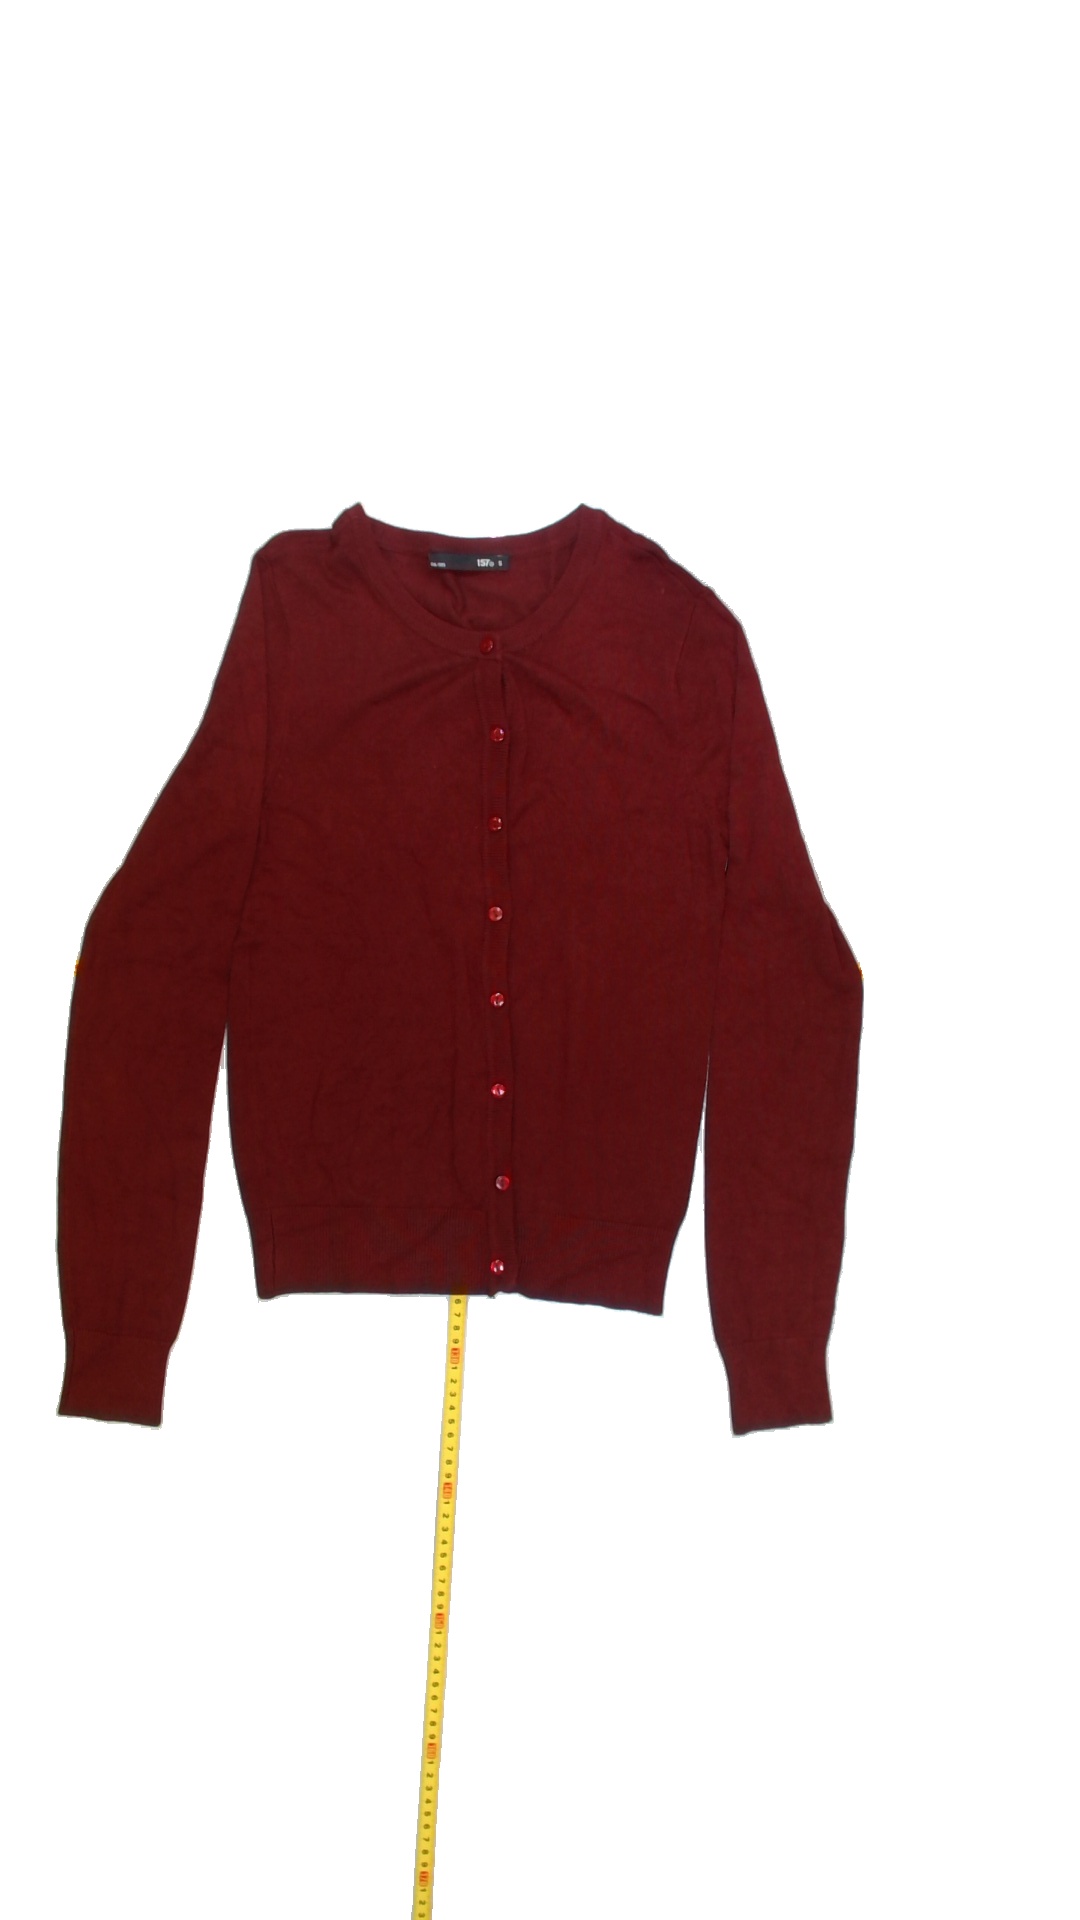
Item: Cardigan (Ladies)
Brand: Lager 157
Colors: Red
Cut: Regular
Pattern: Plain
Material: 80%viscose 20%nylon
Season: All
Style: No trend
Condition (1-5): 4
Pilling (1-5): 3
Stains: No
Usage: Export
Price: <50